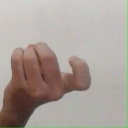
अक्षर: ज